The Great Silence

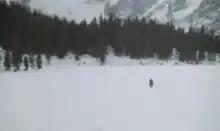
Silence rides through a valley in a scene that is referenced in the opening of Quentin Tarantino's "The Hateful Eight". Silvano Ippoliti's cinematography frequently relies on tonal contrasts between different areas of the landscape.

In his analysis of the film, Donato Totaro compares Silence to other Spaghetti Western protagonists, and analyses him in Freudian terms – he is dressed in black (like Corbucci's previous creation, Django), is extremely fast and accurate with his gun, and is anti-heroic, sharing some of his characteristics with Loco (both will kill other people on the grounds that they will receive payment). However, unlike other "strong and silent" Spaghetti Western characters, such as Django or Joe from "A Fistful of Dollars", Silence is completely mute, giving him a sense of vulnerability and sensitivity. In contrast to the Colt Single Action Army revolvers used by his fellow Spaghetti Western protagonists and the other characters in the film, Silence's choice of weapon is a semi-automatic Mauser C96 – its rapid rate of fire gives him an unfair advantage over his opponents, therefore his marksmanship comes in part from technological, not physical, prowess. Like Django and Joe before him, Silence's hands are injured prior to the climax, greatly impeding his marksmanship. However, a further link to the bounty killers he fights is established – due to his throat being cut by their kind, Silence frequently shoots the thumbs of his enemies off, rendering them unable to use a single-action gun. Also, unlike Django and Joe, neither his will to survive nor his advanced weaponry can save Silence in the final duel against Loco. The latter then delivers a "symbolic castration", as described by James Newton, upon the hero by taking the Mauser for himself after killing him.